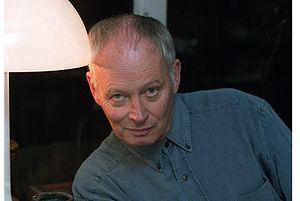
Guðbergur Bergsson est un écrivain islandais né à Grindavík le 16 octobre 1932. Il est allé à l'université d'Islande puis à l'université de Barcelone pour étudier la littérature. Ce séjour en Espagne lui a permis de devenir l'un des meilleurs interprètes espagnol/islandais en Islande.